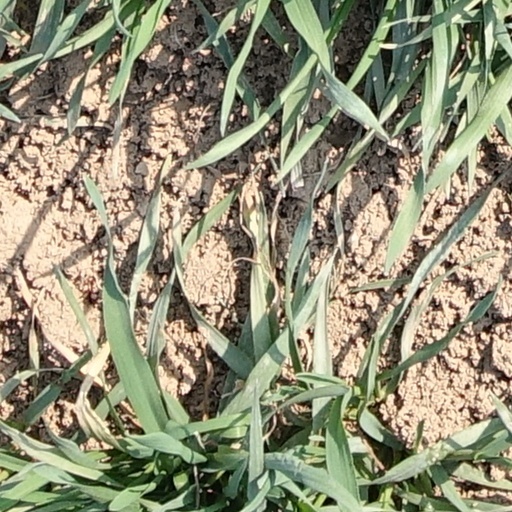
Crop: wheat